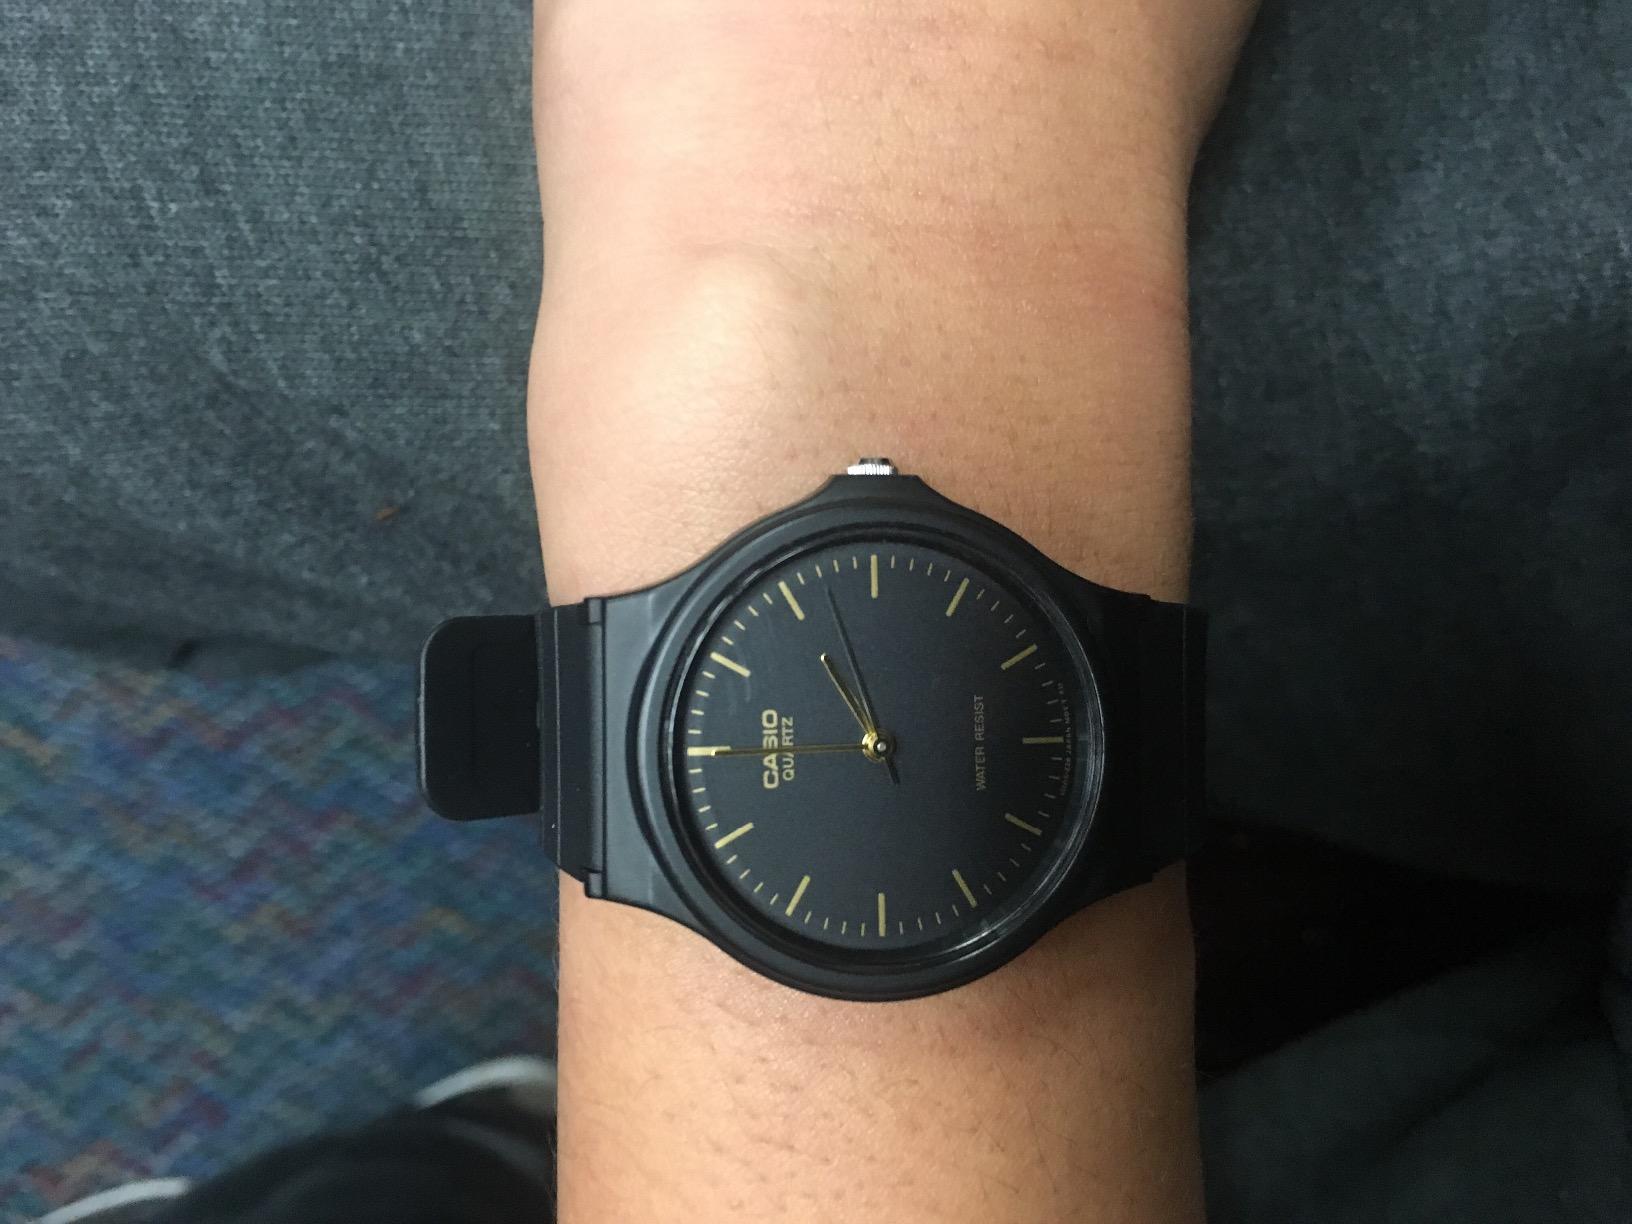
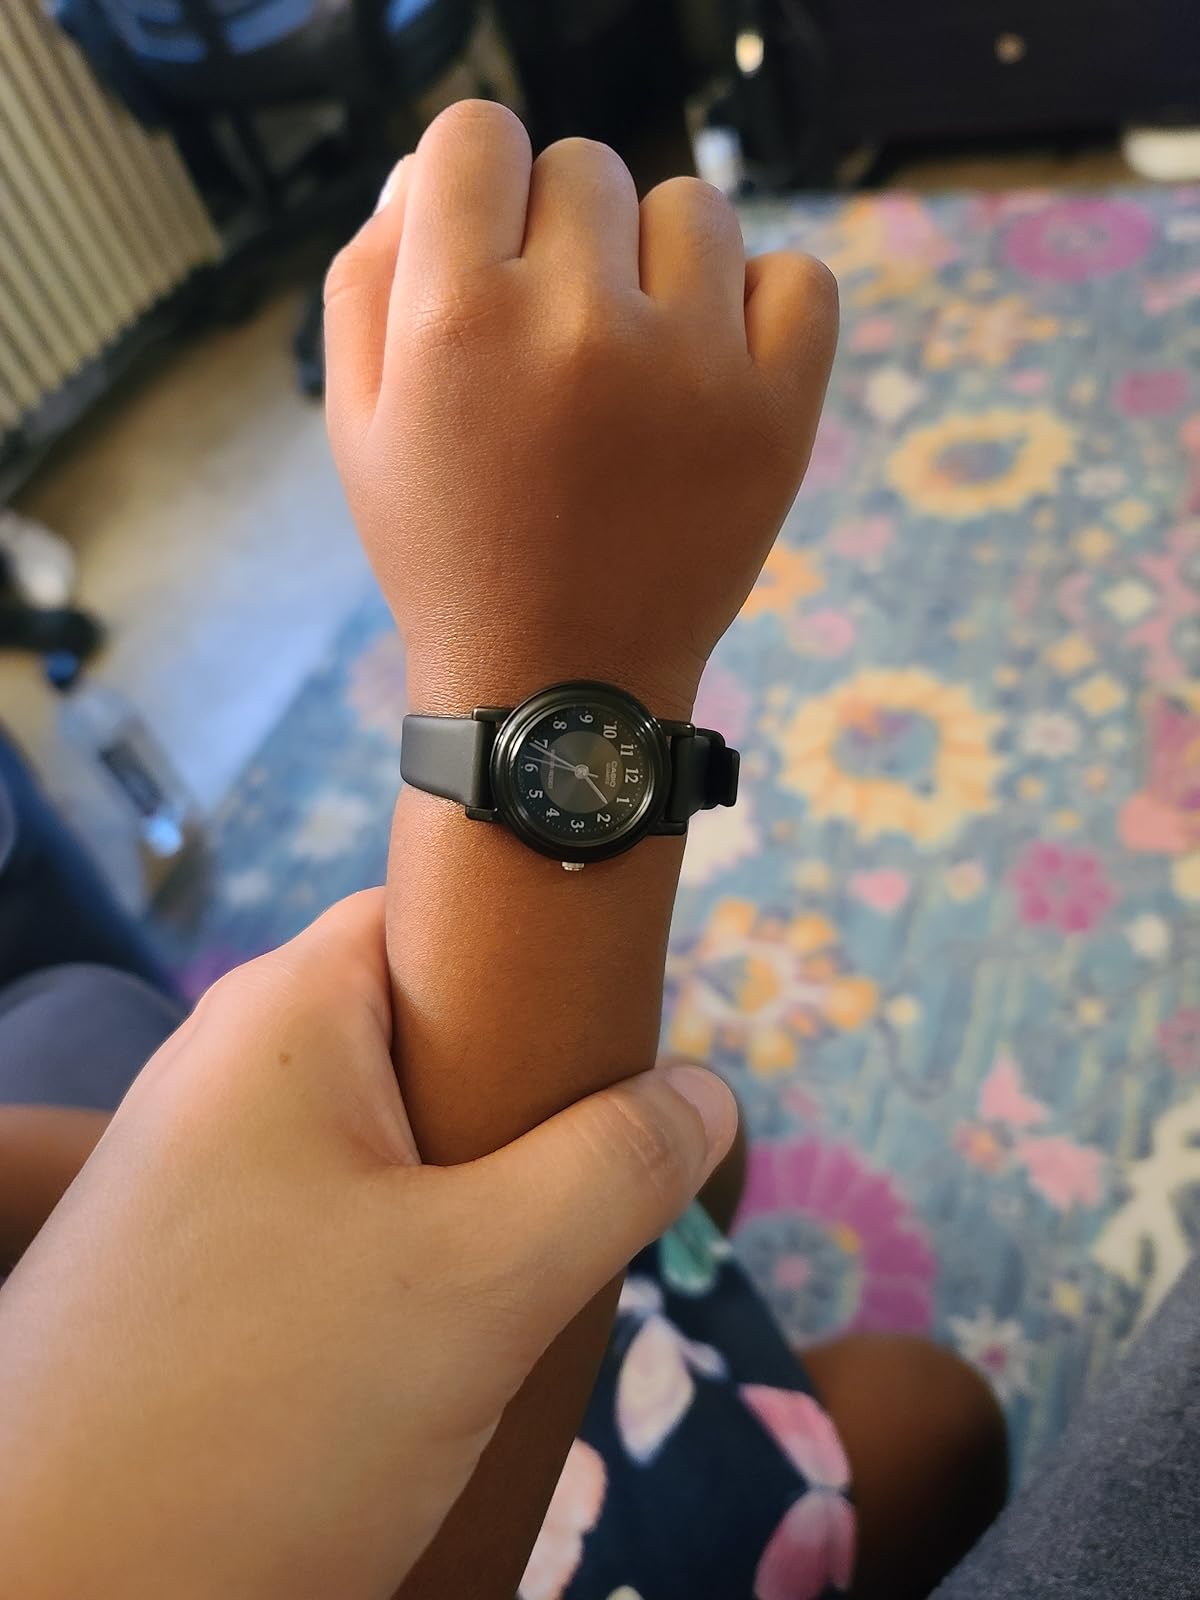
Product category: accessories_watch
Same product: no